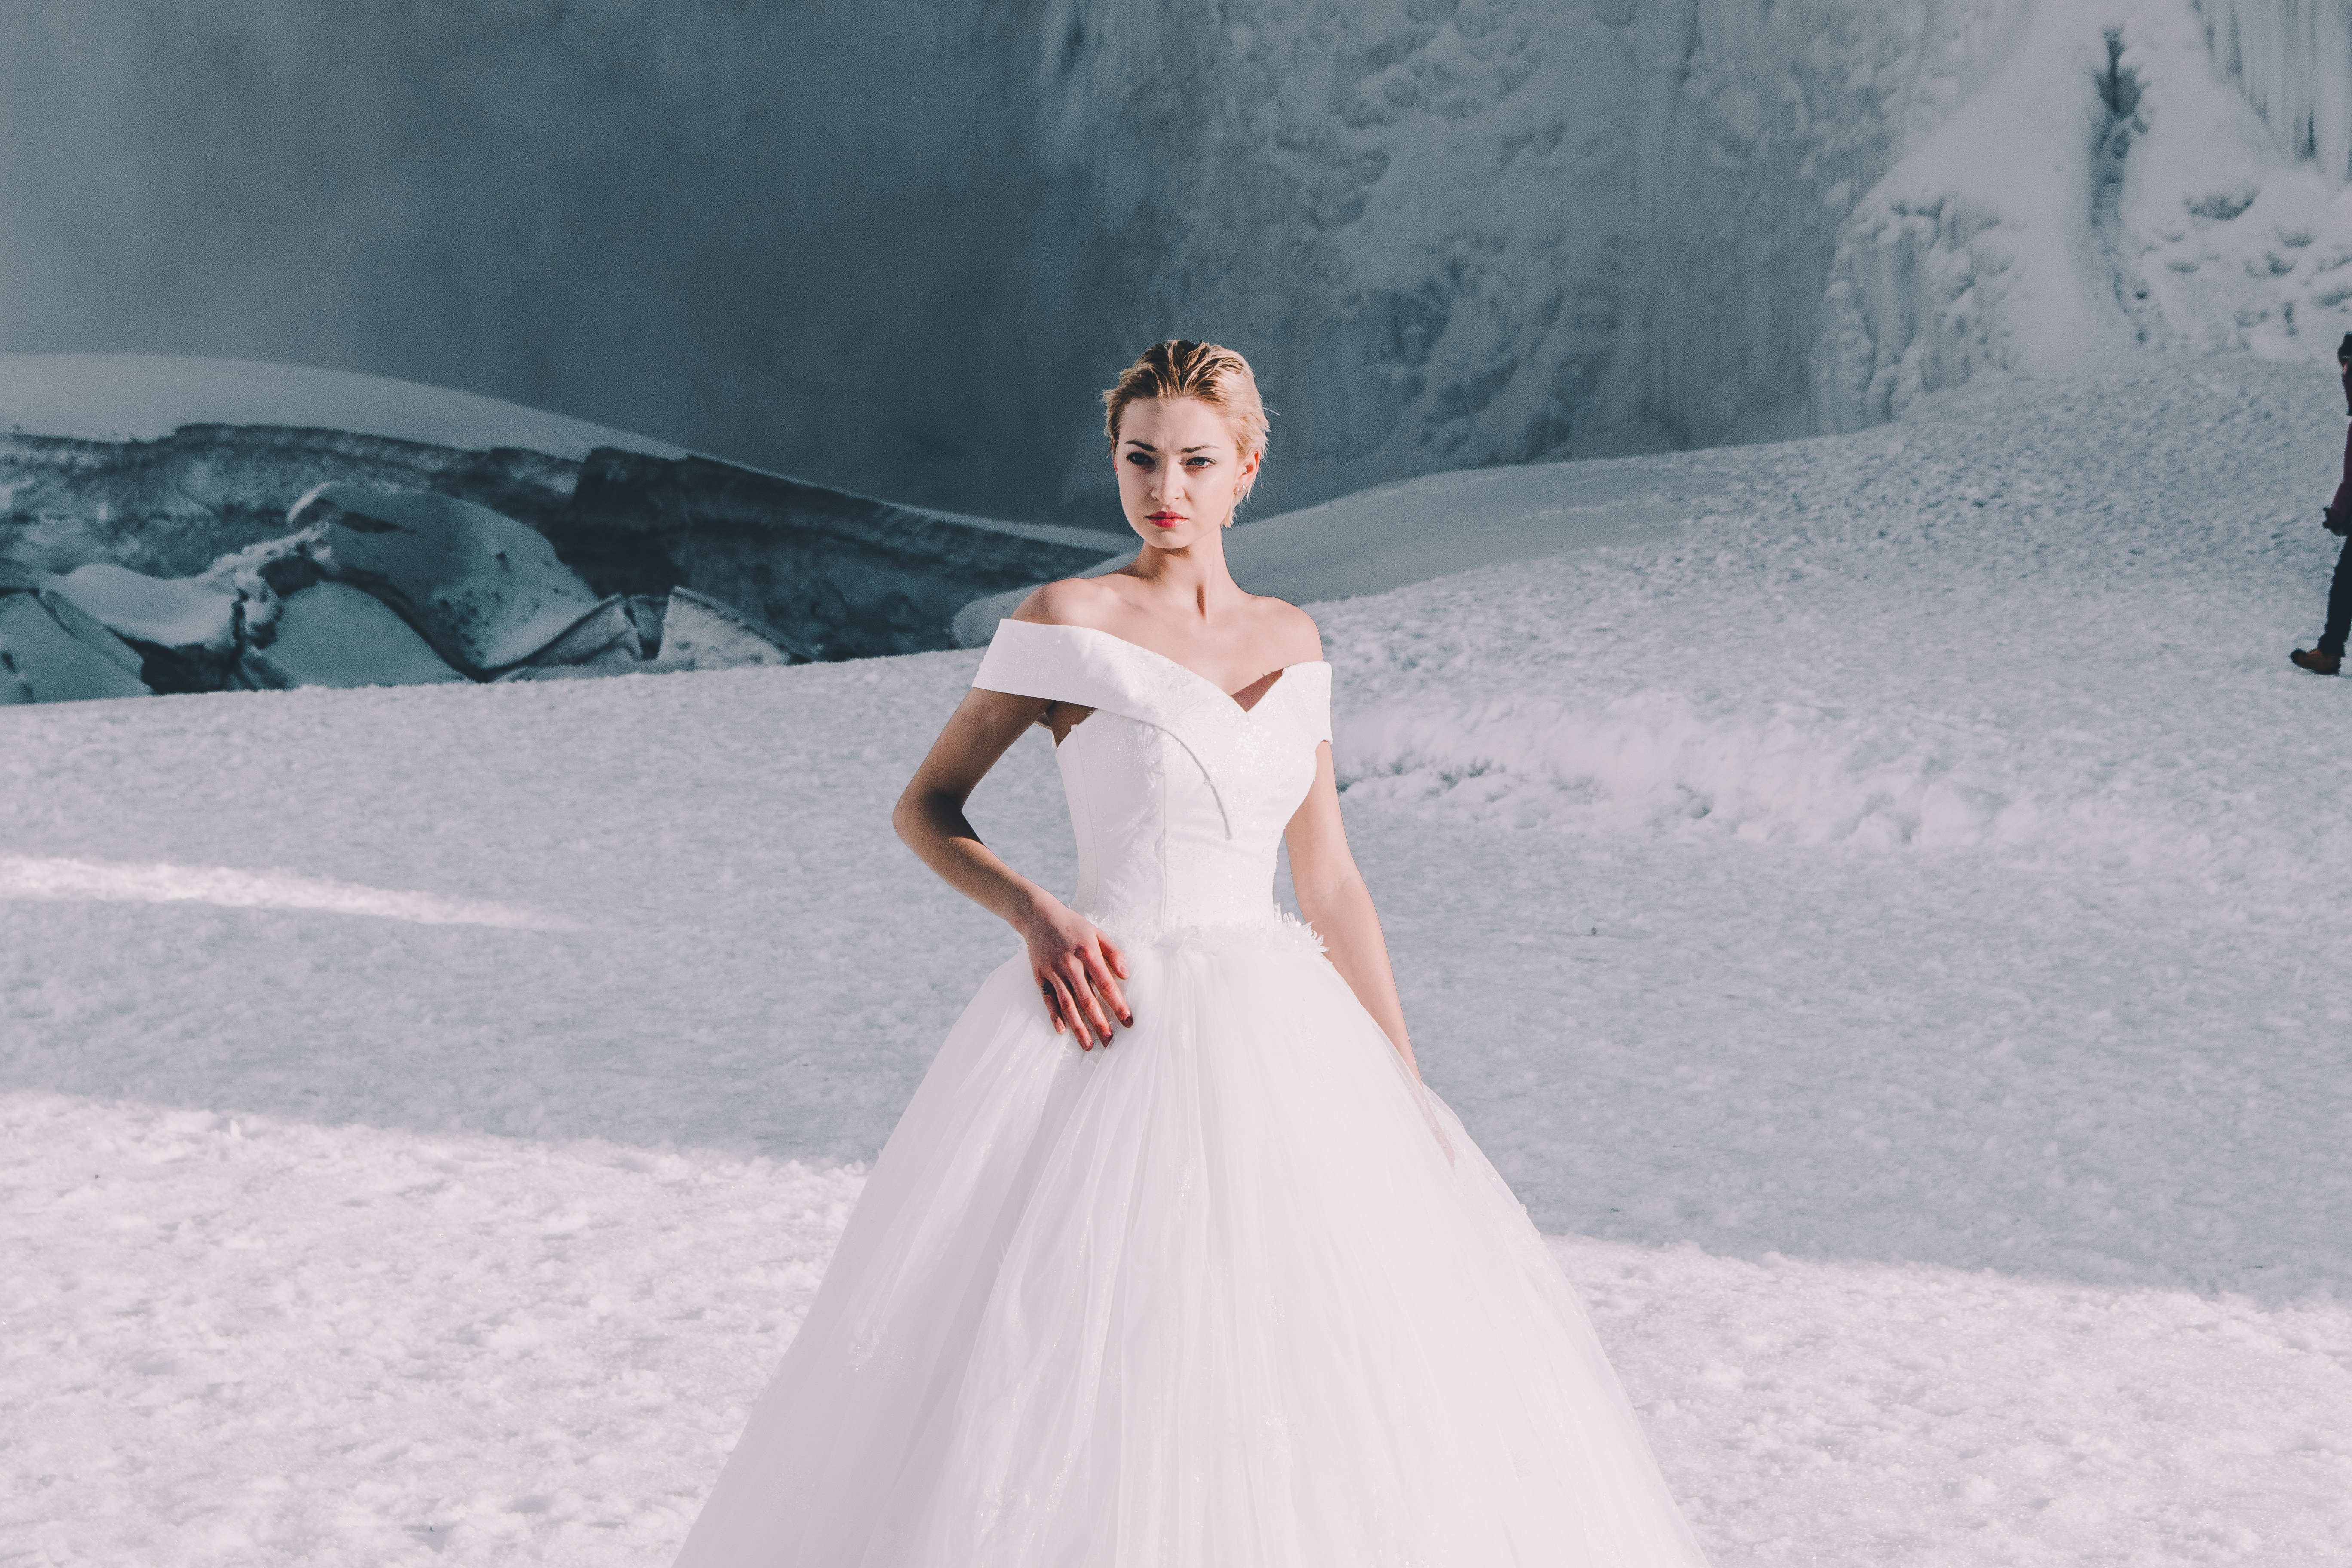
gown, wedding dress, dress, clothing, photograph, bride, shoulder, bridal clothing, beauty, skin, fashion model, fashion, bridal party dress, haute couture, joint, a line, bridal accessory, photo shoot, model, neck, photography, event, formal wear, Strapless dress, wedding, fashion design, waist